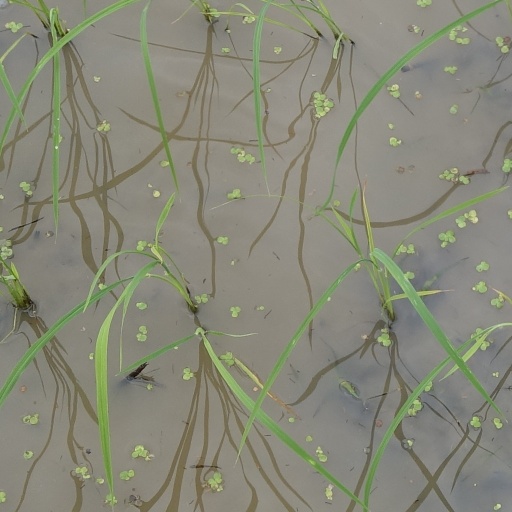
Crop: rice